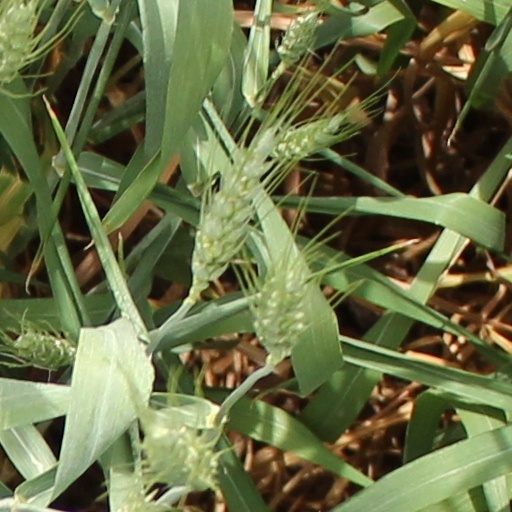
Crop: wheat